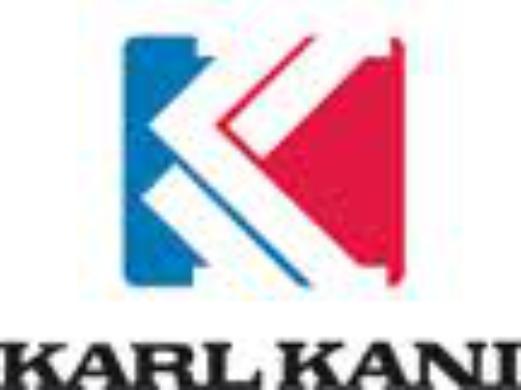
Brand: Karl Kani-1
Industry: Clothes